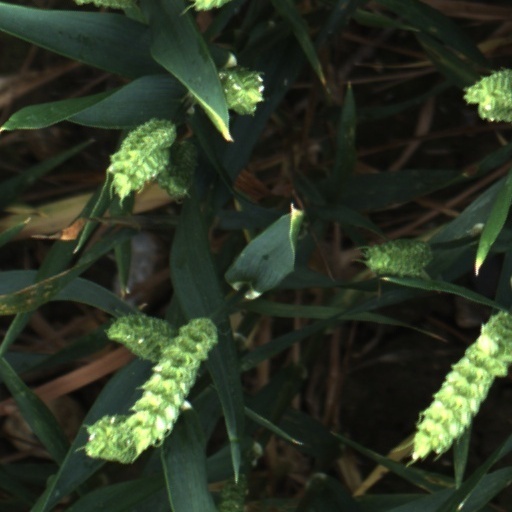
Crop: wheat